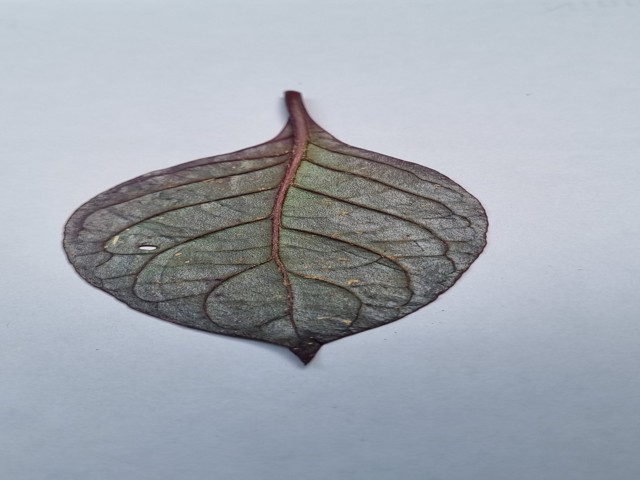
Plant: kalochitra